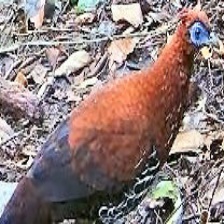
Species: CRESTED FIREBACK
Scientific name: LOPHURA IGNITA